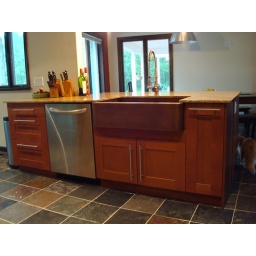
the sink cabinet is OFFICIALLY finished! the only thing we lack in the kitchen now is the stove hood and wineglass racks